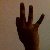
The image shows a hand gesture representing the number 9 in Indian Sign Language.